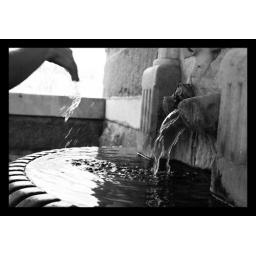
hand in water 1 black border